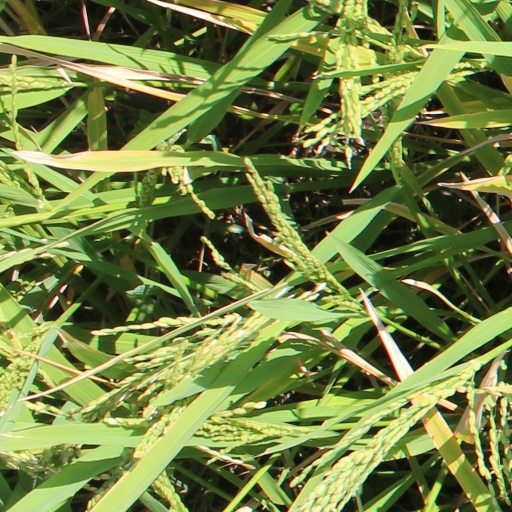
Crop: rice